Anne Marie Louise d'Orléans, Duchess of Montpensier

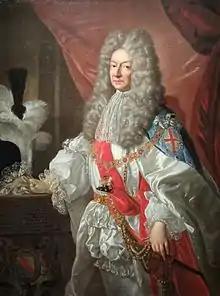
Antoine Nompar de Caumont by Alexis Simon Belle, Mademoiselle's only love interest

One of the key areas of the life of Mademoiselle was her involvement in the period of French history known as the "Fronde", a civil war in France marked by two distinct phases known as the "Fronde Parlementaire" (1648–1649) and the "Fronde des nobles" (1650–1653). The former was precipitated by a tax levied on judicial officers of the Parlement of Paris that was met with a refusal to pay and the emergence of Louis de Bourbon, Prince of Condé (future "Grand Condé"), as a rebel figure who took the city of Paris by siege. The influence of Cardinal Mazarin was also opposed.